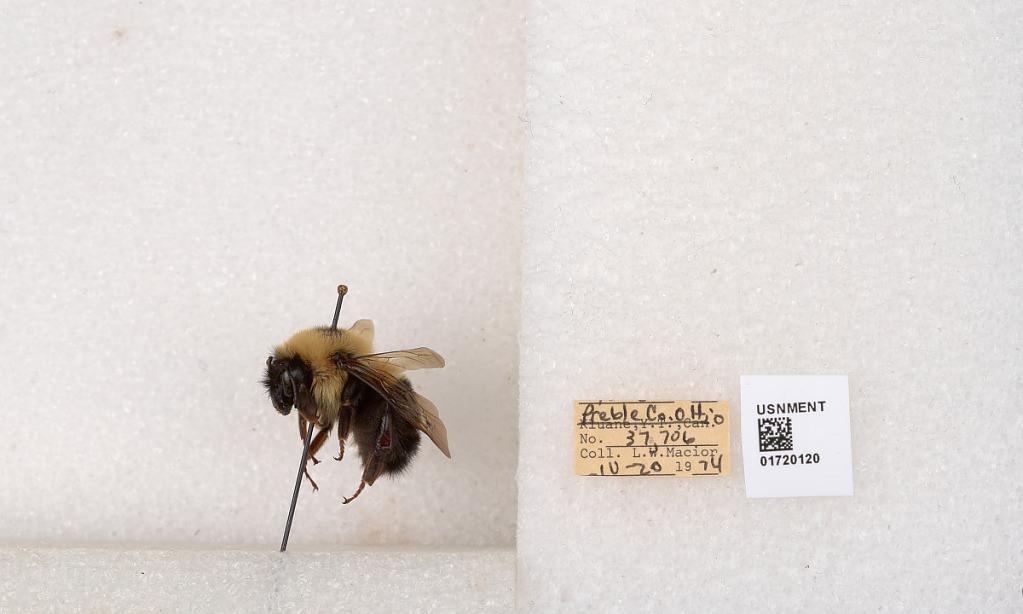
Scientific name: Bombus bimaculatus Cresson
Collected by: L. Macior
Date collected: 1974-4-20
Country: United States
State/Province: Ohio
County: Preble
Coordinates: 39.7416, -84.648